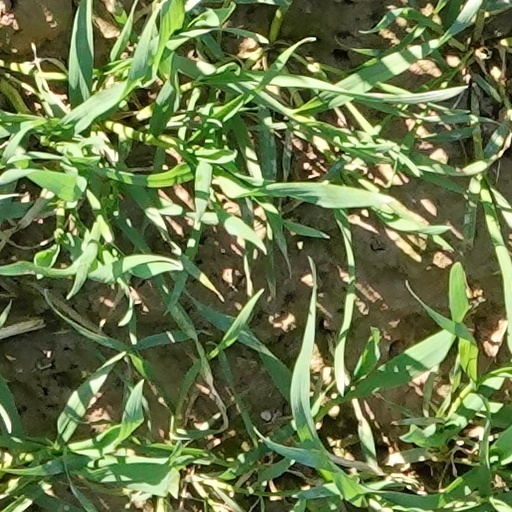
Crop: wheat